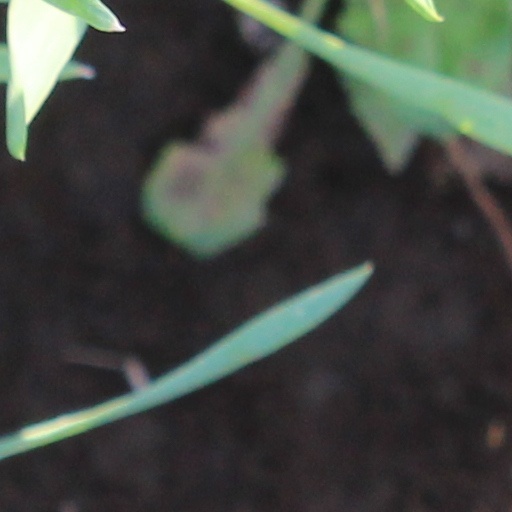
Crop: wheat